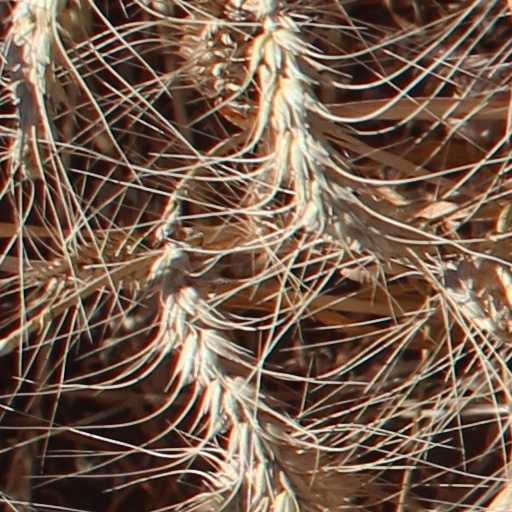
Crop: wheat